Aljafería

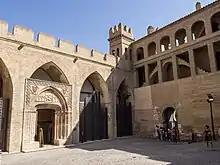
Aragonese Courtyard, Tower and Chapel of San Martín

The naves have a simple rib vault, lodged on pointed arches and bondstones, whereas the diagonals have a half-point. In the corners of the vaults are florets with the coat of arms of the Aragonese monarchy. Among the decorations, only fragments of the pictorial covering and some mixtilineal arches are preserved that were directly inspired in the Muslim palace.